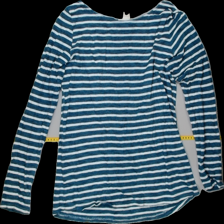
View: front
Type: Top
Category: Ladies
Brand: H&M
Colors: White, Blue
Material: 100% cotton
Pattern: Striped
Cut: C-collar
Size: M
Trend: No trend
Stains: No
Damage: 0
Price range: 50-100
Recommended usage: Reuse